Nylanderia pygmaea

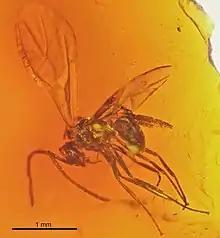
"N. pygmaea" queen

The species was first described in 1868 by Austrian entomologist Gustav Mayr based on twenty males and two queens. He named the species and placed it into the genus "Prenolepis" as "Prenolepis pygmaea". The species was briefly re-examined in 1915 by William Morton Wheeler based on a group of 57 males and 3 queens, including 10 of Mayr's original male syntypes and 1 gyne syntype.